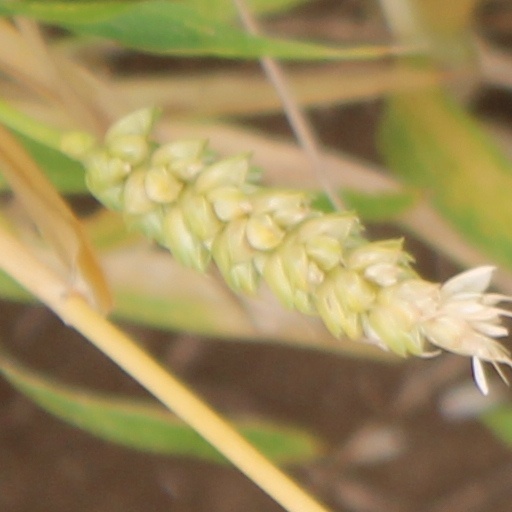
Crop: wheat